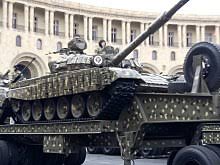
Label: Tank